Kashmar

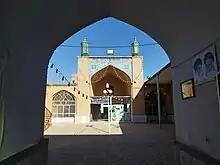
Haji Jalal Mosque

The Hassan Modarres Museum is a Museum belongs to the 21st century and is located in Kashmar, Razavi Khorasan Province in Iran.